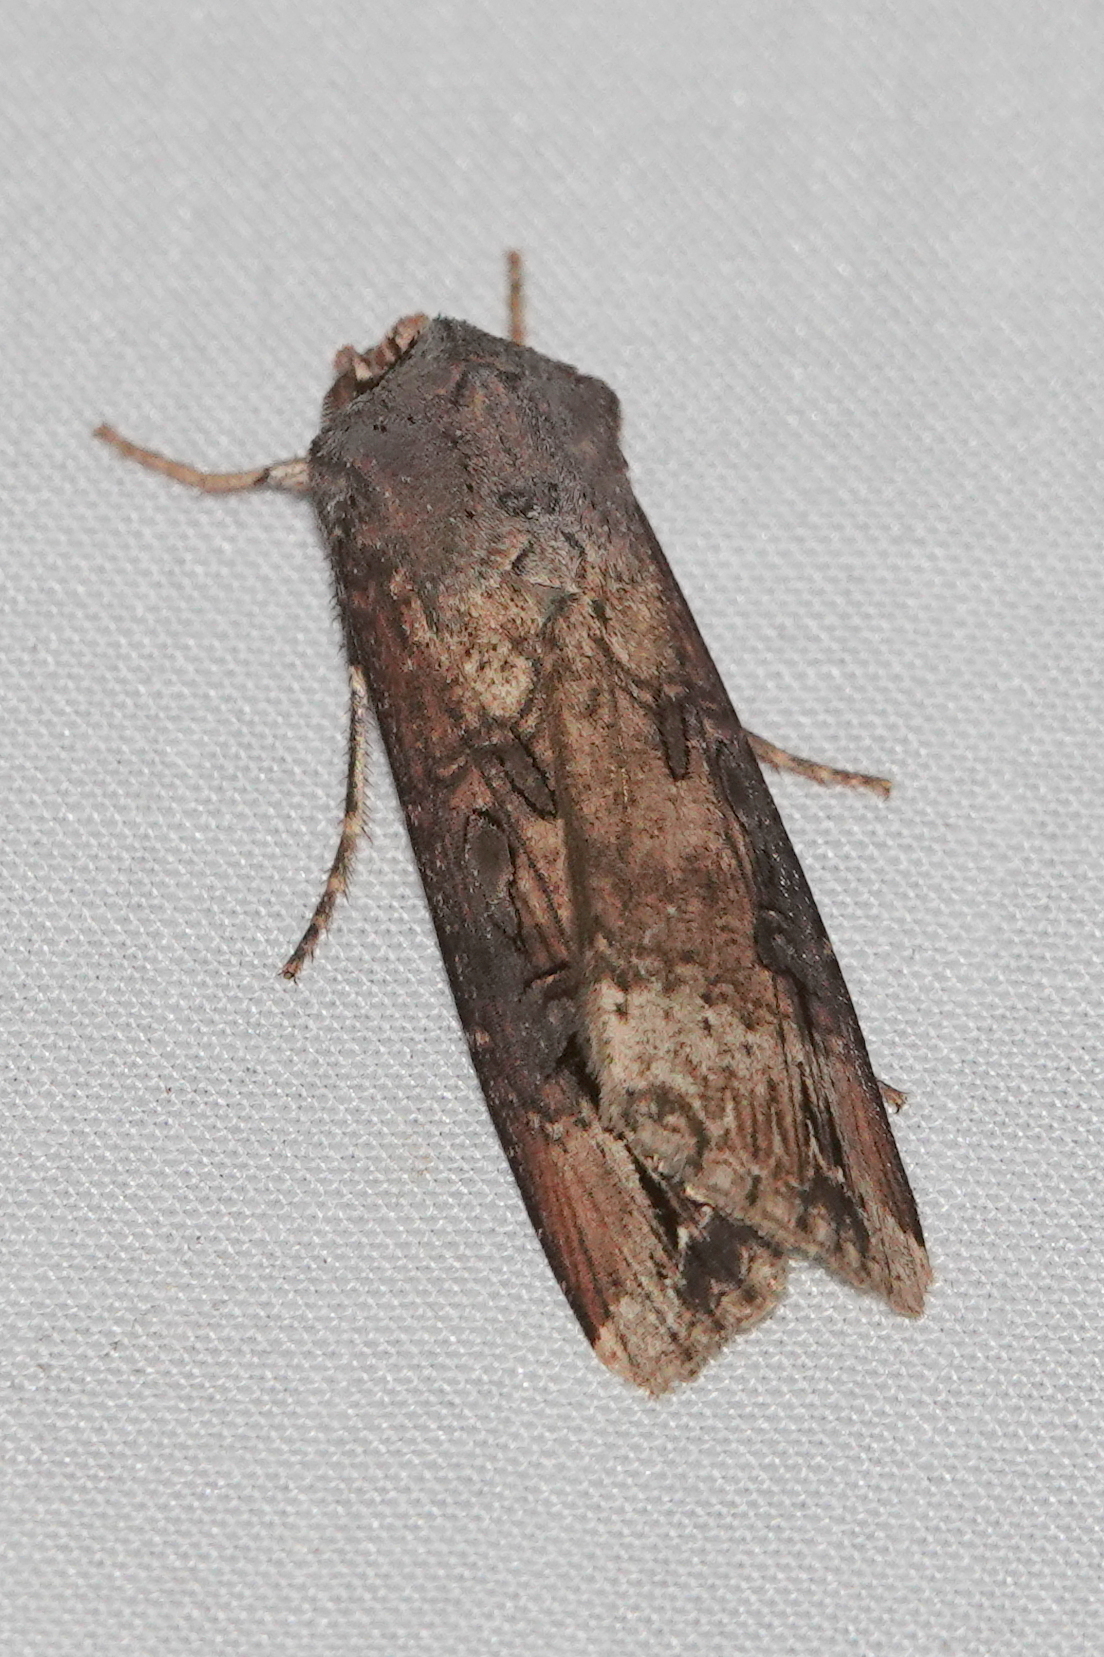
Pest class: cutworms